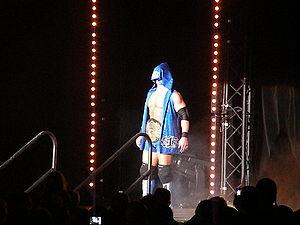
A.J. Styles tna zenith paris